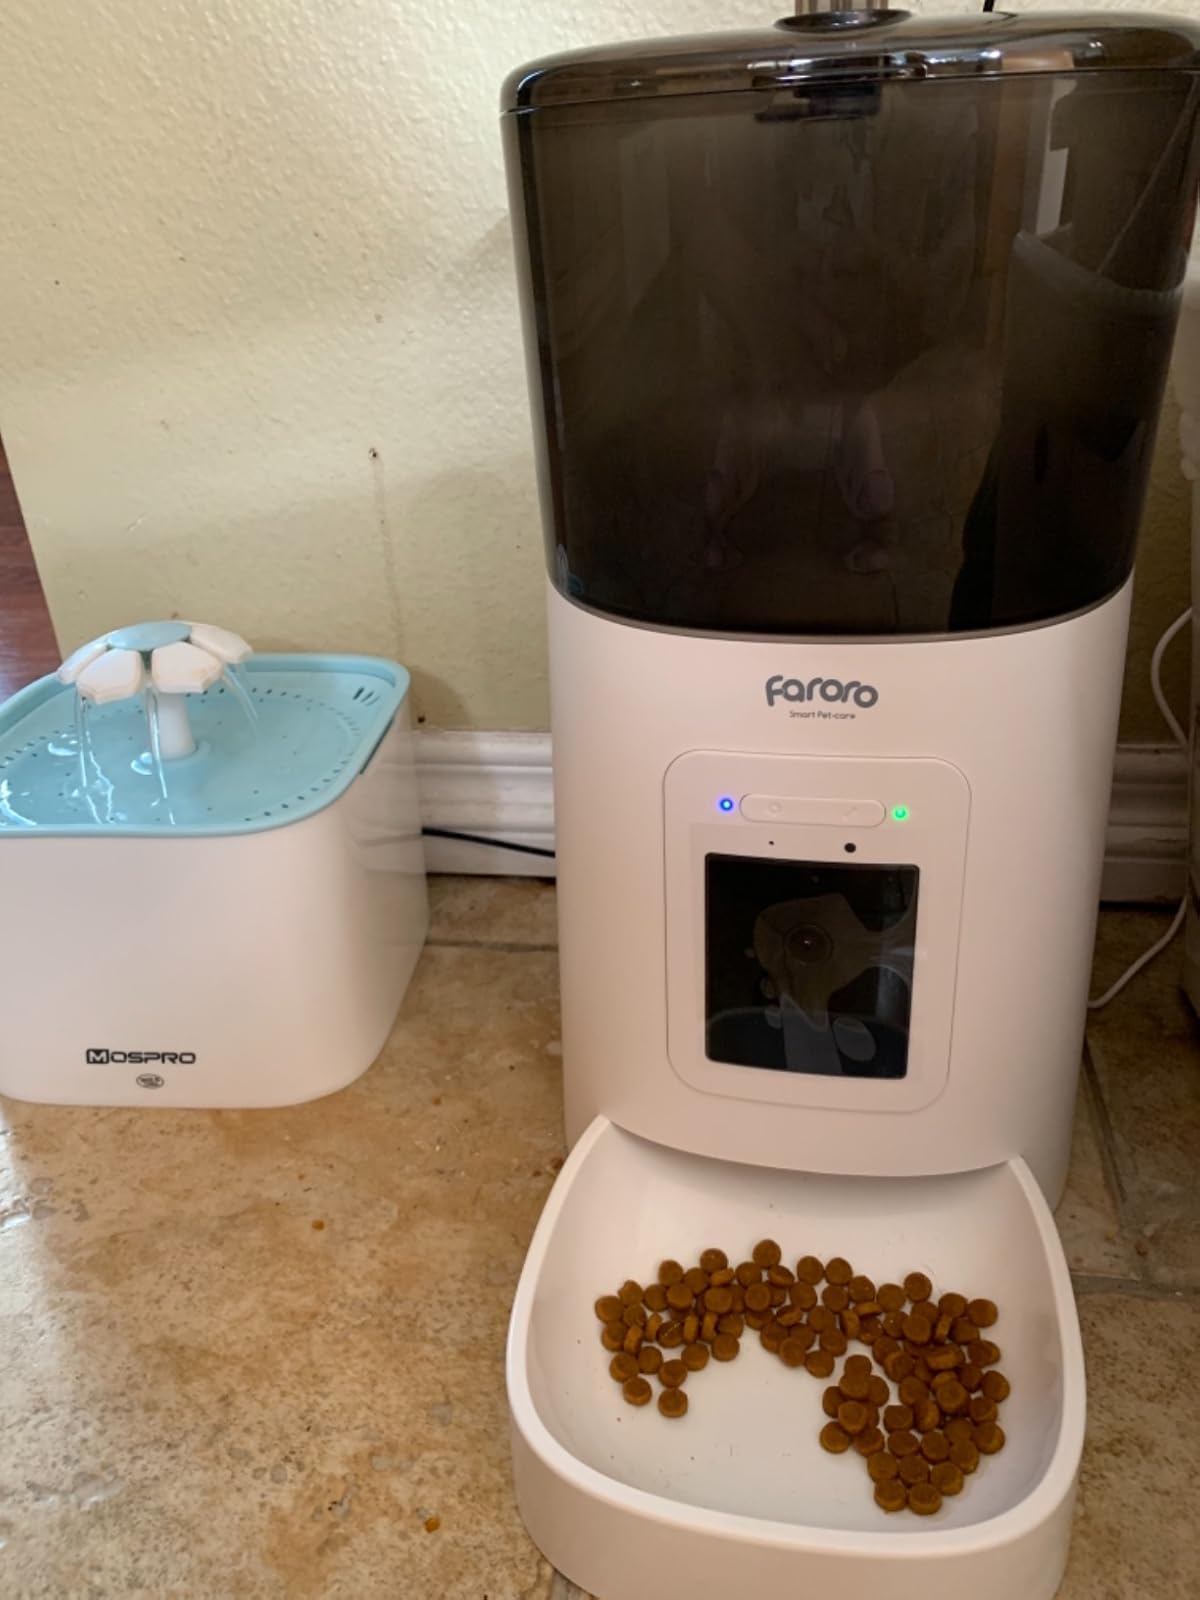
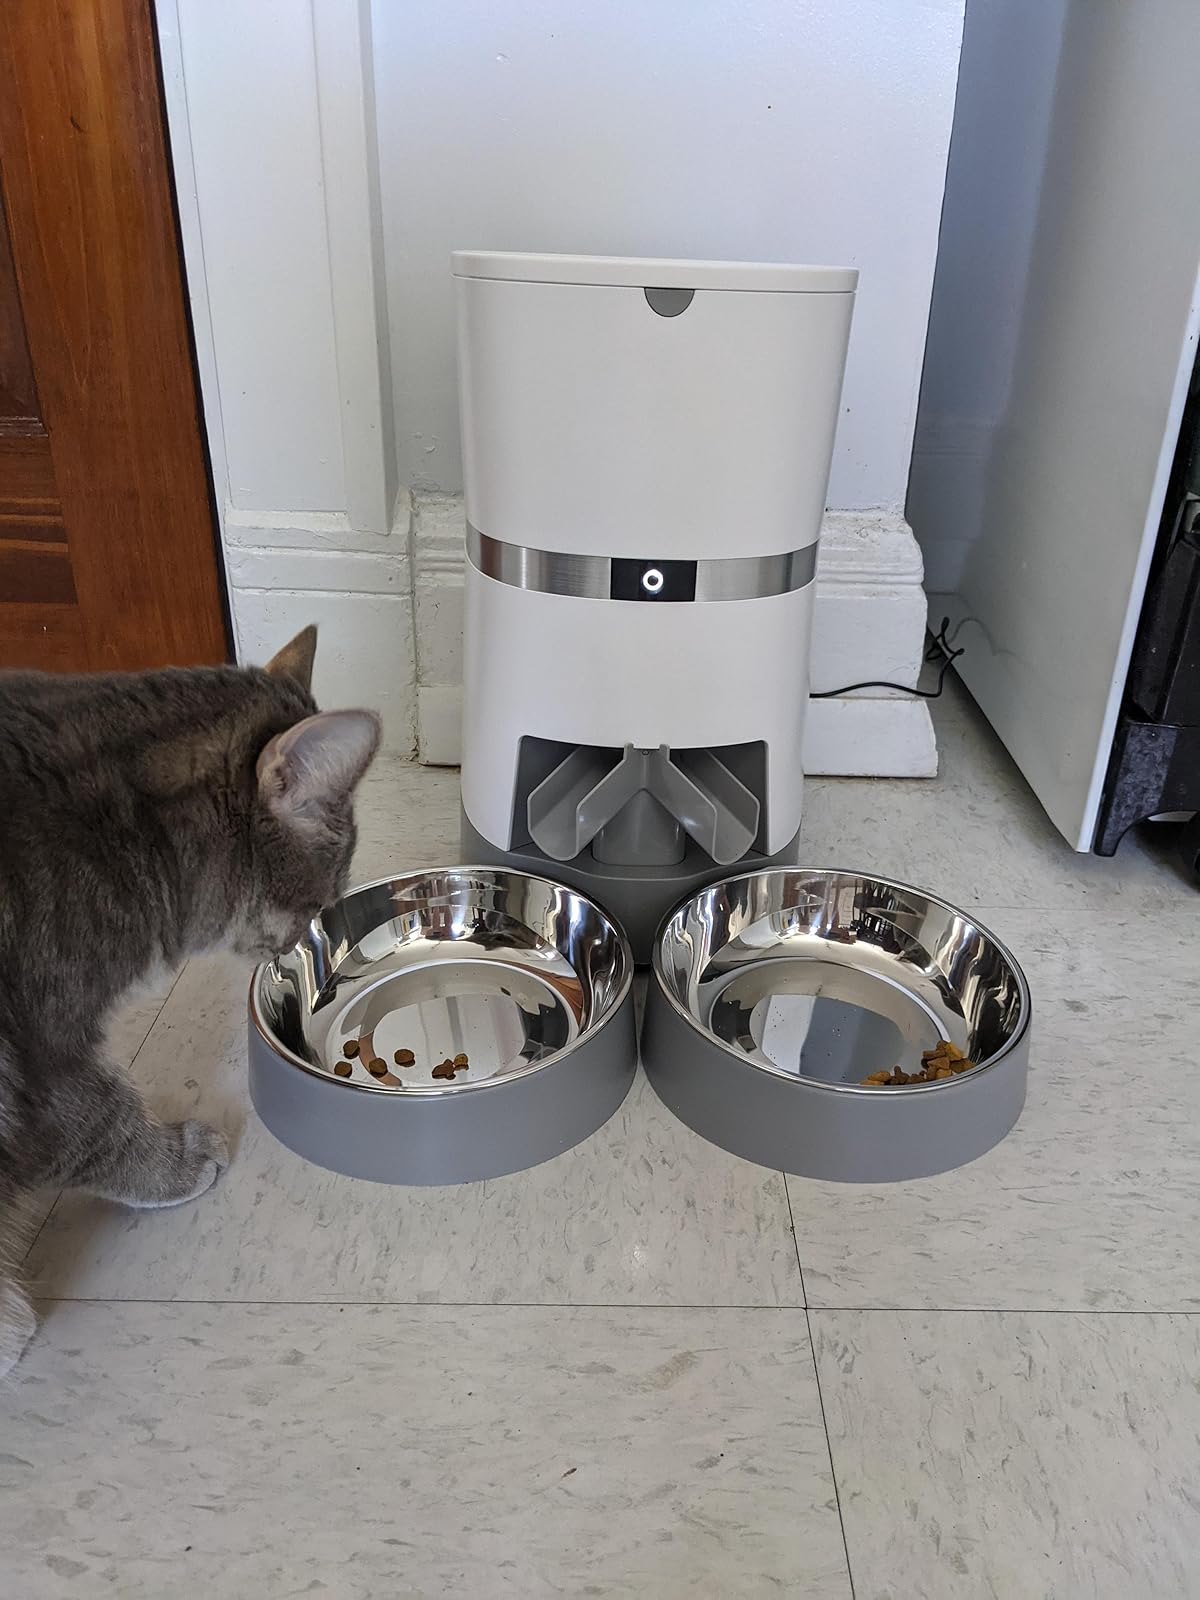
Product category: items_feeder
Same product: no